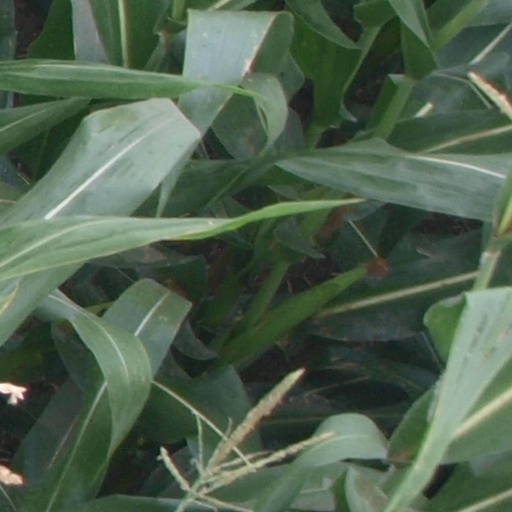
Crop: maize; corn